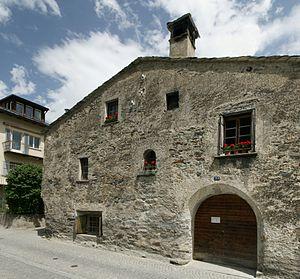
L'ours M13 est un ours brun né au Trentin dans le cadre d'un projet de repeuplement. Classé « ours à risque » en 2012, il a été abattu en février 2013 selon le plan de gestion de l’ours en Suisse.